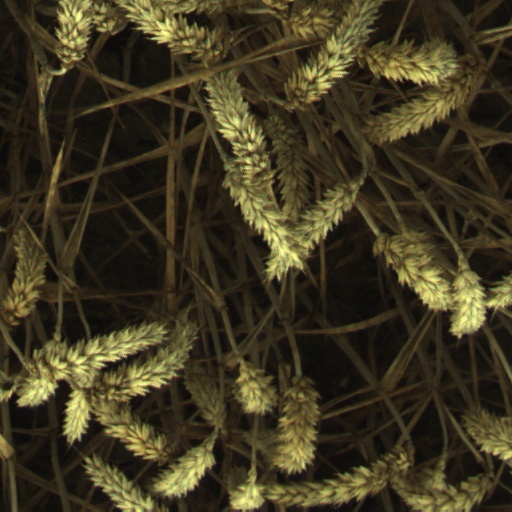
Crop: wheat